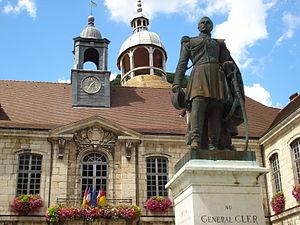
Salins les bains
Salins-les-Bains est une commune française du département du Jura en région Franche-Comté, située dans le Revermont jurassien. Elle fait partie de la région culturelle et historique de Franche-Comté. Elle s'étend au fond de la vallée de la Furieuse, un affluent de la Loue, et est dominée par deux forts, le fort Saint-André à l'est et le fort Belin à l'ouest.
Jean Joseph Gustave Cler, né à Salins-les-Bains le 10 décembre 1814 et mort à Magenta le 4 juin 1859, est un général et écrivain français.
Cet article recense les œuvres d'art dans l'espace public du Jura, en France.